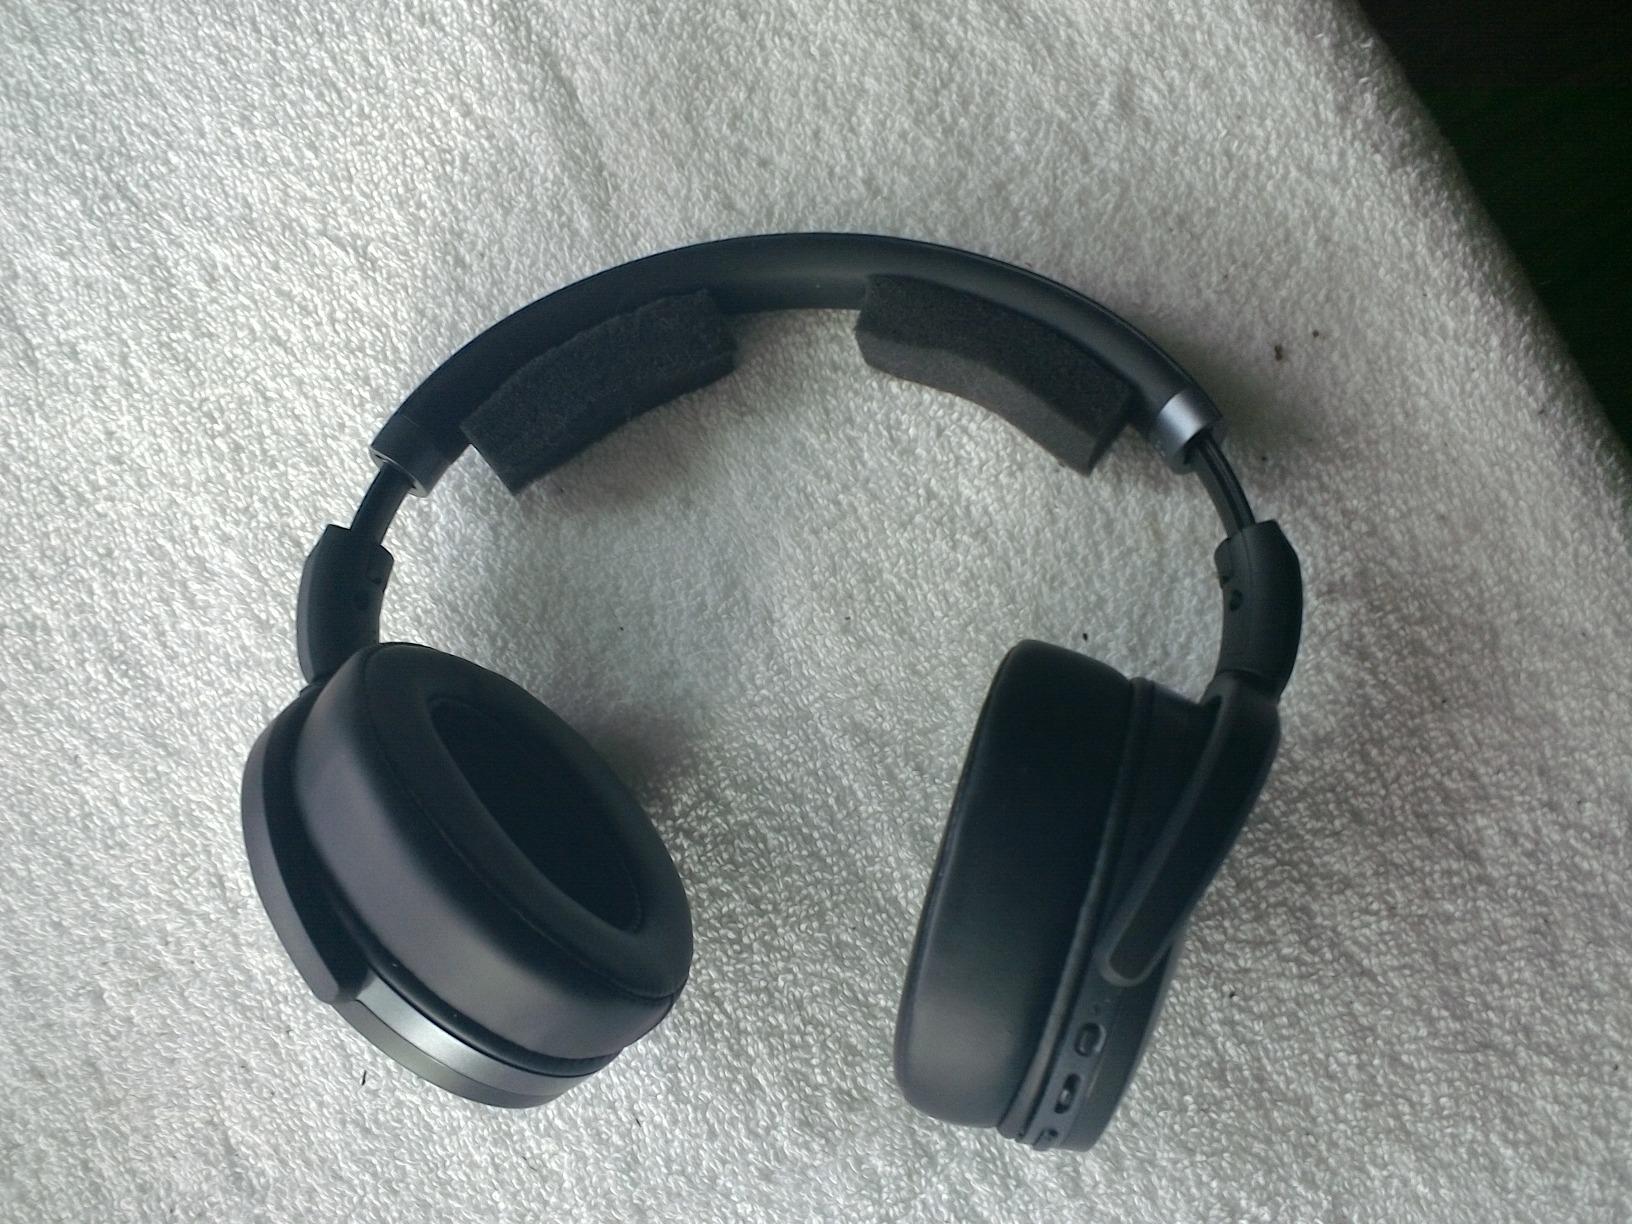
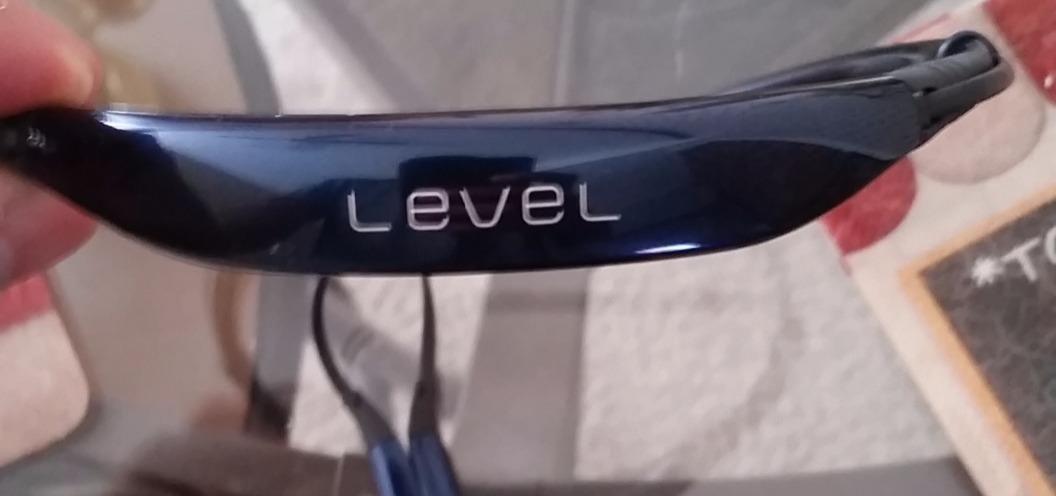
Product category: headphones
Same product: no